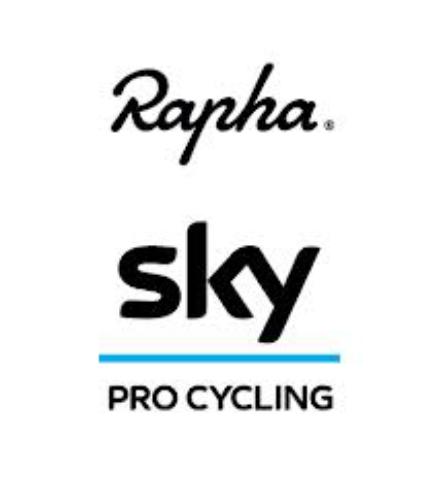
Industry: Clothes